Ulrich Rückriem

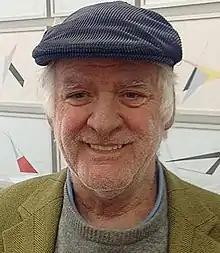
Rückriem in 2013

Ulrich Rückriem (born 30 September 1938) is a German sculptor notable for his monumental stone sculptures. He lives and works in Cologne and London.